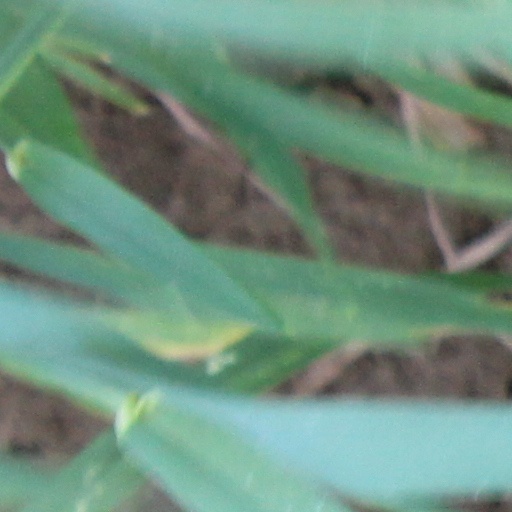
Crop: wheat